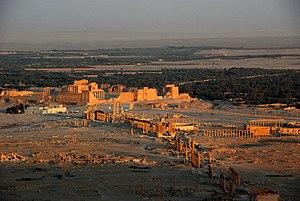
Palmyre ou Tadmor est une ville antique de Syrie, située à proximité d'une oasis du désert de Syrie, à 210 km au nord-est de Damas et dont les ruines sont adjacentes à la ville moderne de Tadmor.
En architecture classique, une colonnade désigne une succession de colonnes, jointes par leur entablement, décorant un édifice, ou formant un ensemble architectural à part entière.
Le temple de Nabû, à Palmyre en Syrie, est un édifice religieux dédié Nabû — ou Nebo —, dieu babylonien du savoir, des arts et de l'écriture. La fondation de l'œuvre architecturale à destination votive est attribué pour la période qui couvre le IIᵉ siècle. À cette époque, au cours du règne de l'empereur Hadrien, Tadmor, et la partie occidentale de la syrie antique, sont alors sous statut provincial romain.